CANT Z.511

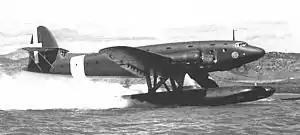

The Z.511 had its first test flights at Monfalcone, Venezia Giulia (north-eastern Italy) between October 1940 and March 1942. Between 28 February and 1 March 1942, test pilot Mario Stoppani succeeded in taking off and landing fully loaded in very rough seas, with waves and winds of . The Z.511 prototype was then transported to Grado, Venezia (further away from the insecure Yugoslavian border) for further evaluations; the last test and operational flight occurred on 1 September 1943, two days before the Italian Armistice was signed.